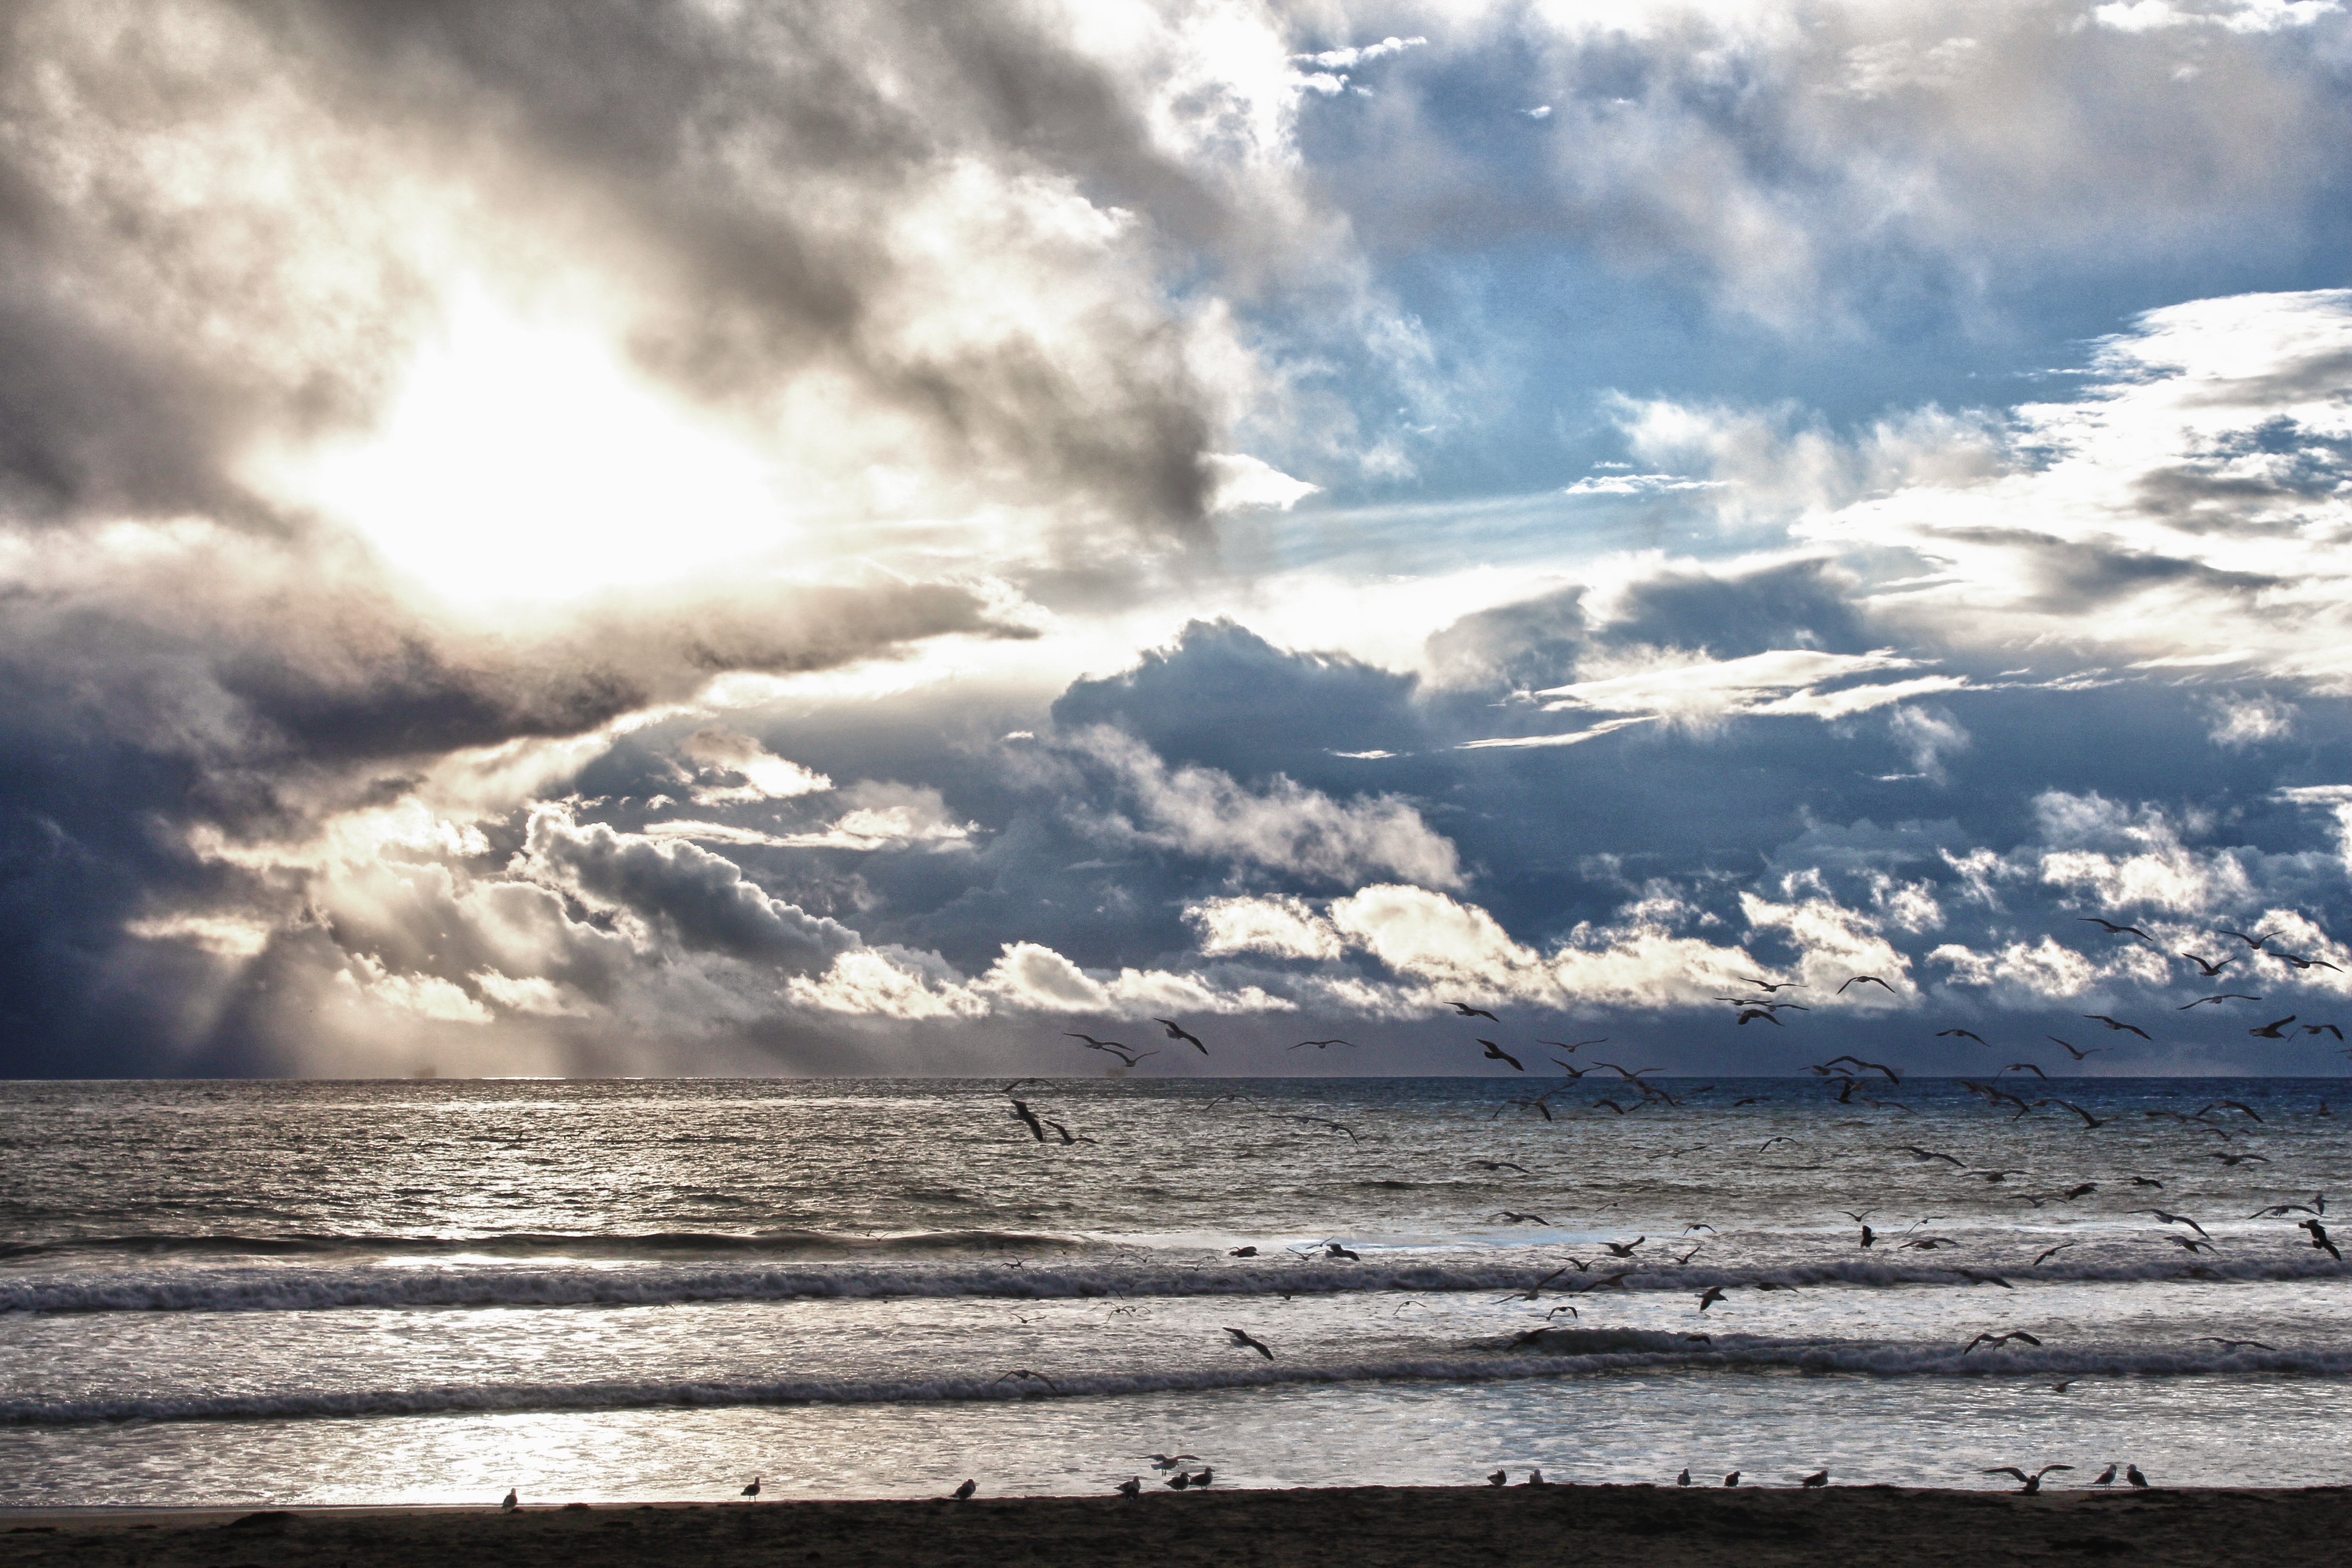
beach, landscape, sea, coast, nature, sand, ocean, horizon, mountain, snow, cloud, sky, sunset, sunlight, morning, shore, wave, lake, dawn, dusk, reflection, weather, body of water, loch, meteorological phenomenon, atmospheric phenomenon, wind wave